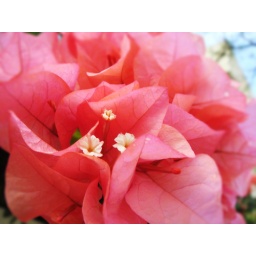
Another close up of one of the flowers hanging by one of the buildings on my walk back to my car.